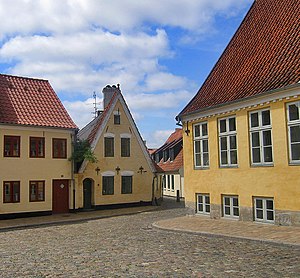
Aabenraa / Galleri
Aabenraa eller Åbenrå er en by i det sydøstlige Sønderjylland med 16.352 indbyggere. Byen ligger i Aabenraa Kommune og hører til Region Syddanmark. Aabenraa er først og fremmest kendt for at have Sønderjyllands største havn med en betydelig skibsfart og havneindustri. Dybden gør havnen til Danmarks tredjedybeste og ubetinget den vigtigste i det sønderjyske område.